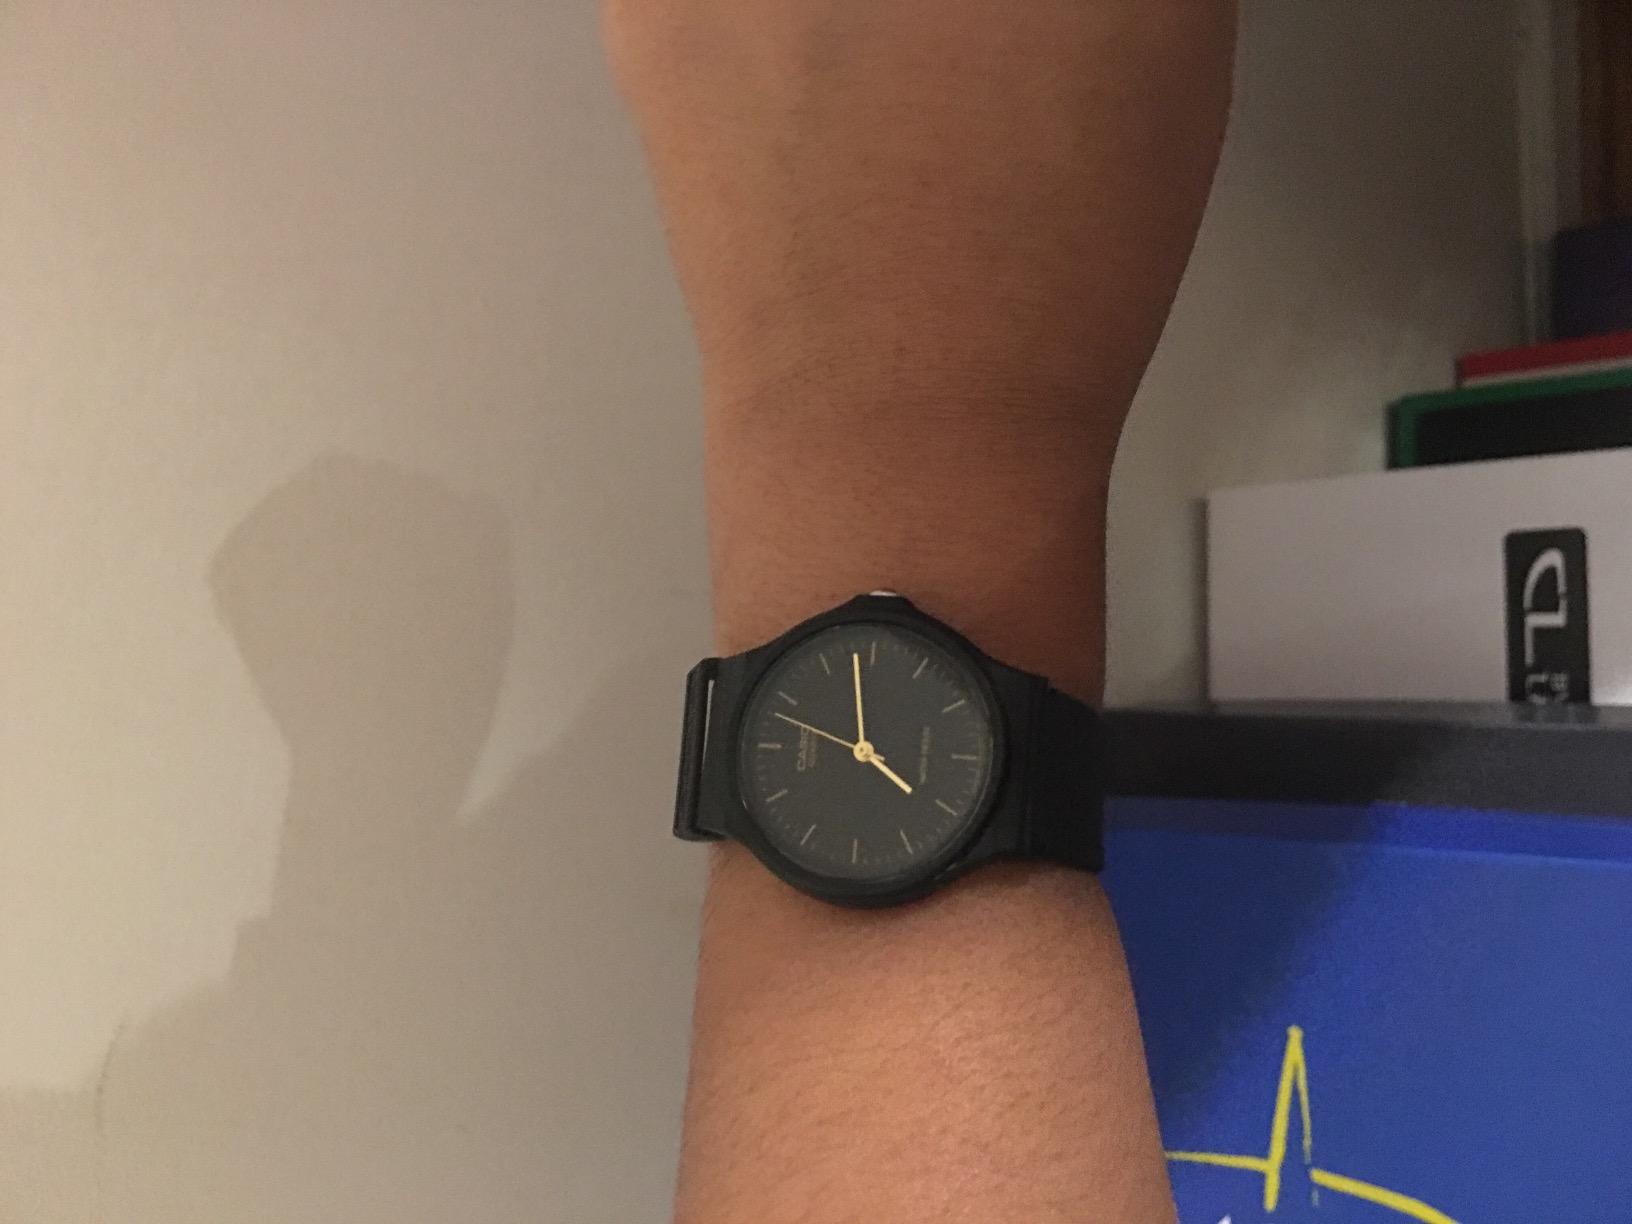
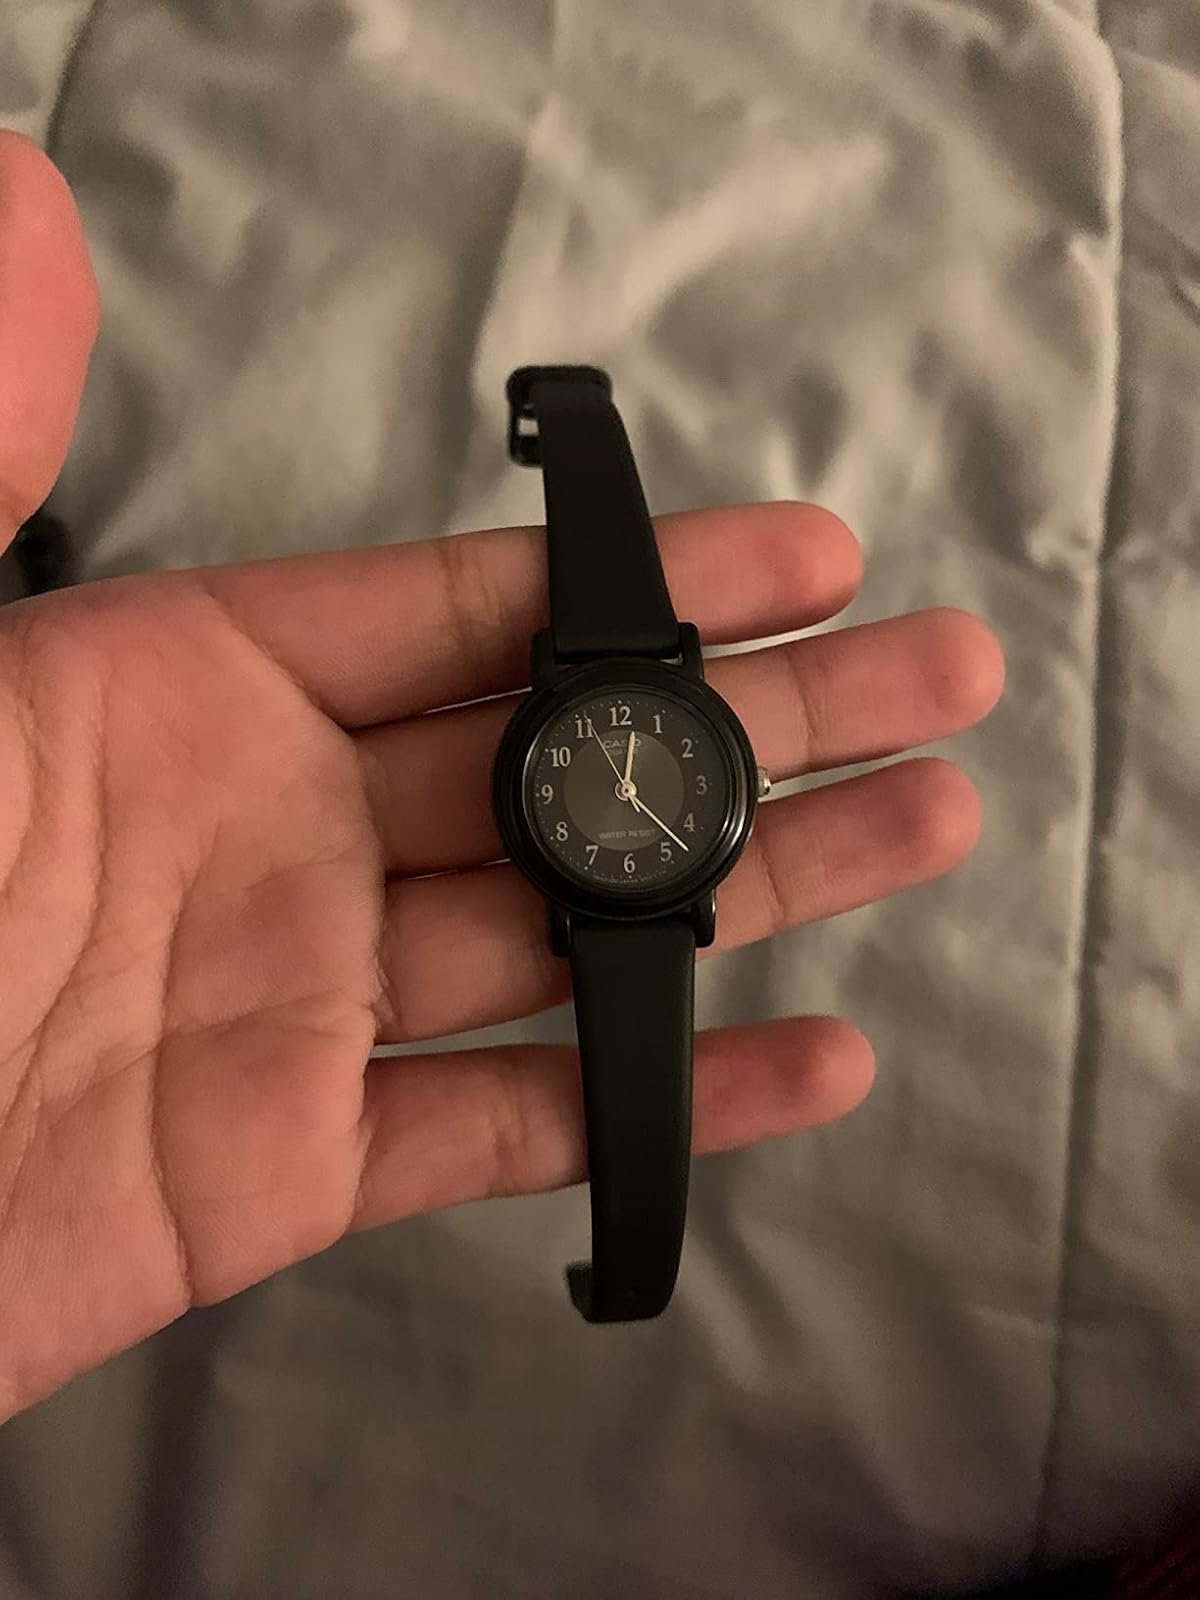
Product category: accessories_watch
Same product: no